Peroz I Kushanshah

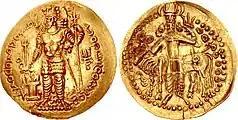
Coinage of Peroz I Kushanshah, imitating Kushan coins, minted at Balkh. "Obverse:" King in armour making an offering at an altar. Nandipada symbol, swastika between the legs, Brahmi letter "Pi" to the right. Bactrian legend around "Peroz the Great Kushan King" "Reverse:" Kushan god Oesho, Bactrian legend "The exalted God".

Peroz's reign marked a shift in Kushano-Sasanian coinage, which came to closely resemble the coinage of the Kushan emperors. He was the first Kushano-Sasanian ruler to issue coins on the Kushan model. The gold coins of Peroz tended to be scyphate and to imitate the design of Kushan ruler Vasudeva I. They were often minted at Balkh, in Bactria, north of the Hindu-Kush.